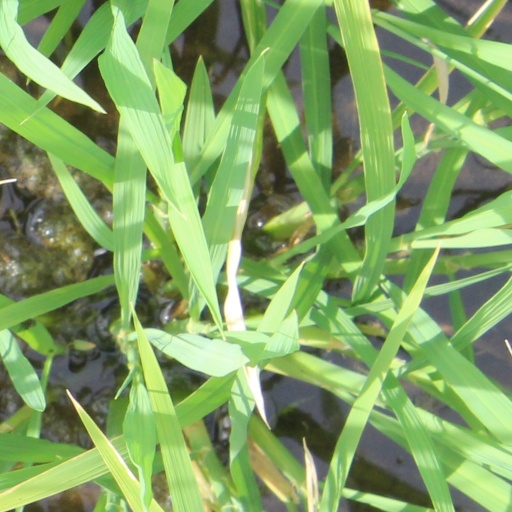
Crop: rice